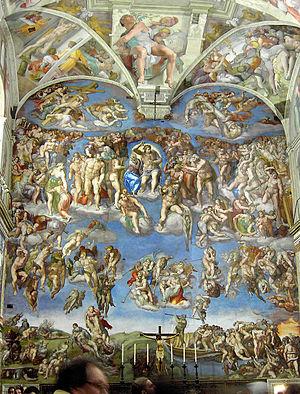
Le palais du Vatican ou, selon sa dénomination officielle, le Palais apostolique est une des résidences des Papes depuis leur retour d'exil à Avignon. Auparavant, et pendant plus d'un millénaire, les papes ont habité au palais du Latran à proximité de leur cathédrale, l'archibasilique Saint-Jean de Latran. Depuis l'entrée des troupes italiennes à Rome, le 20 septembre 1870, les souverains pontifes ne pouvant plus séjourner au palais du Quirinal, qui était leur résidence d'été, ils habitèrent et travaillèrent donc en permanence au palais apostolique, à proximité du tombeau de saint Pierre dont ils sont les successeurs.